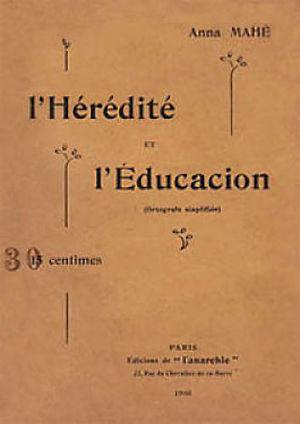
Anna Mahé, L'Hérédité et l'éducacion
L'éducation libertaire, perçue comme un outil de transformation sociale, a toujours été un axe majeur de la structuration du courant de pensée libertaire. Nombreux et nombreuses ont été les anarchistes qui ont œuvré, à leur façon, comme enseignant dans les écoles, avec les travailleurs et dans leurs vies personnelles et dans la société.
Anna Mahé est née le 31 juillet 1882 à Bourgneuf-en-Retz est morte le 8 novembre 1960 en région parisienne. Au cours de sa jeunesse, elle est tour à tour institutrice, typographe, correctrice de presse, gérante de périodique, comptable et militante anarchiste individualiste puis communiste libertaire.